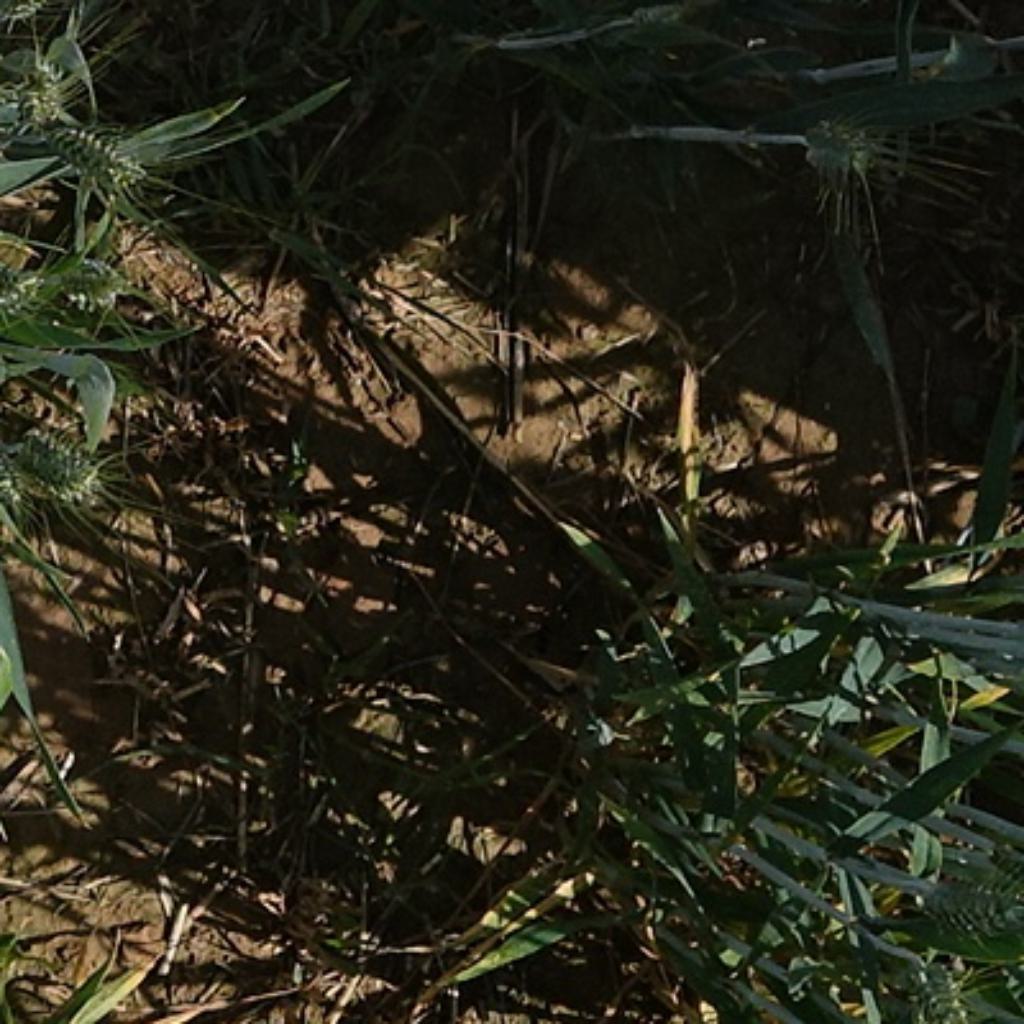
Country: France
Location: VLB
Wheat development stage: Filling